Protostega

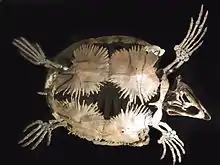
"Protostega" skeletal reconstruction in the Rocky Mountain Dinosaur Resource Center, Woodland Park, Colorado

The first known "Protostega" specimen (YPM 1408) was collected on July 4 by the 1871 Yale College Scientific Expedition, close to Fort Wallace and about 5 months before Cope arrived in Kansas. However, the fossil that they found was never described or named. It was not named until 1872, when E. D. Cope found and collected the first identified specimen of "Protostega gigas" in the Kansas chalk in 1871. A variety of bones were found in yellow Cretaceous chalk from a bluff near Butte Creek.